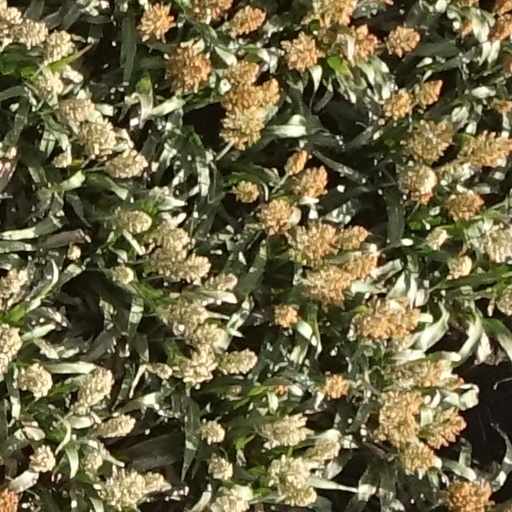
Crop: sorghum